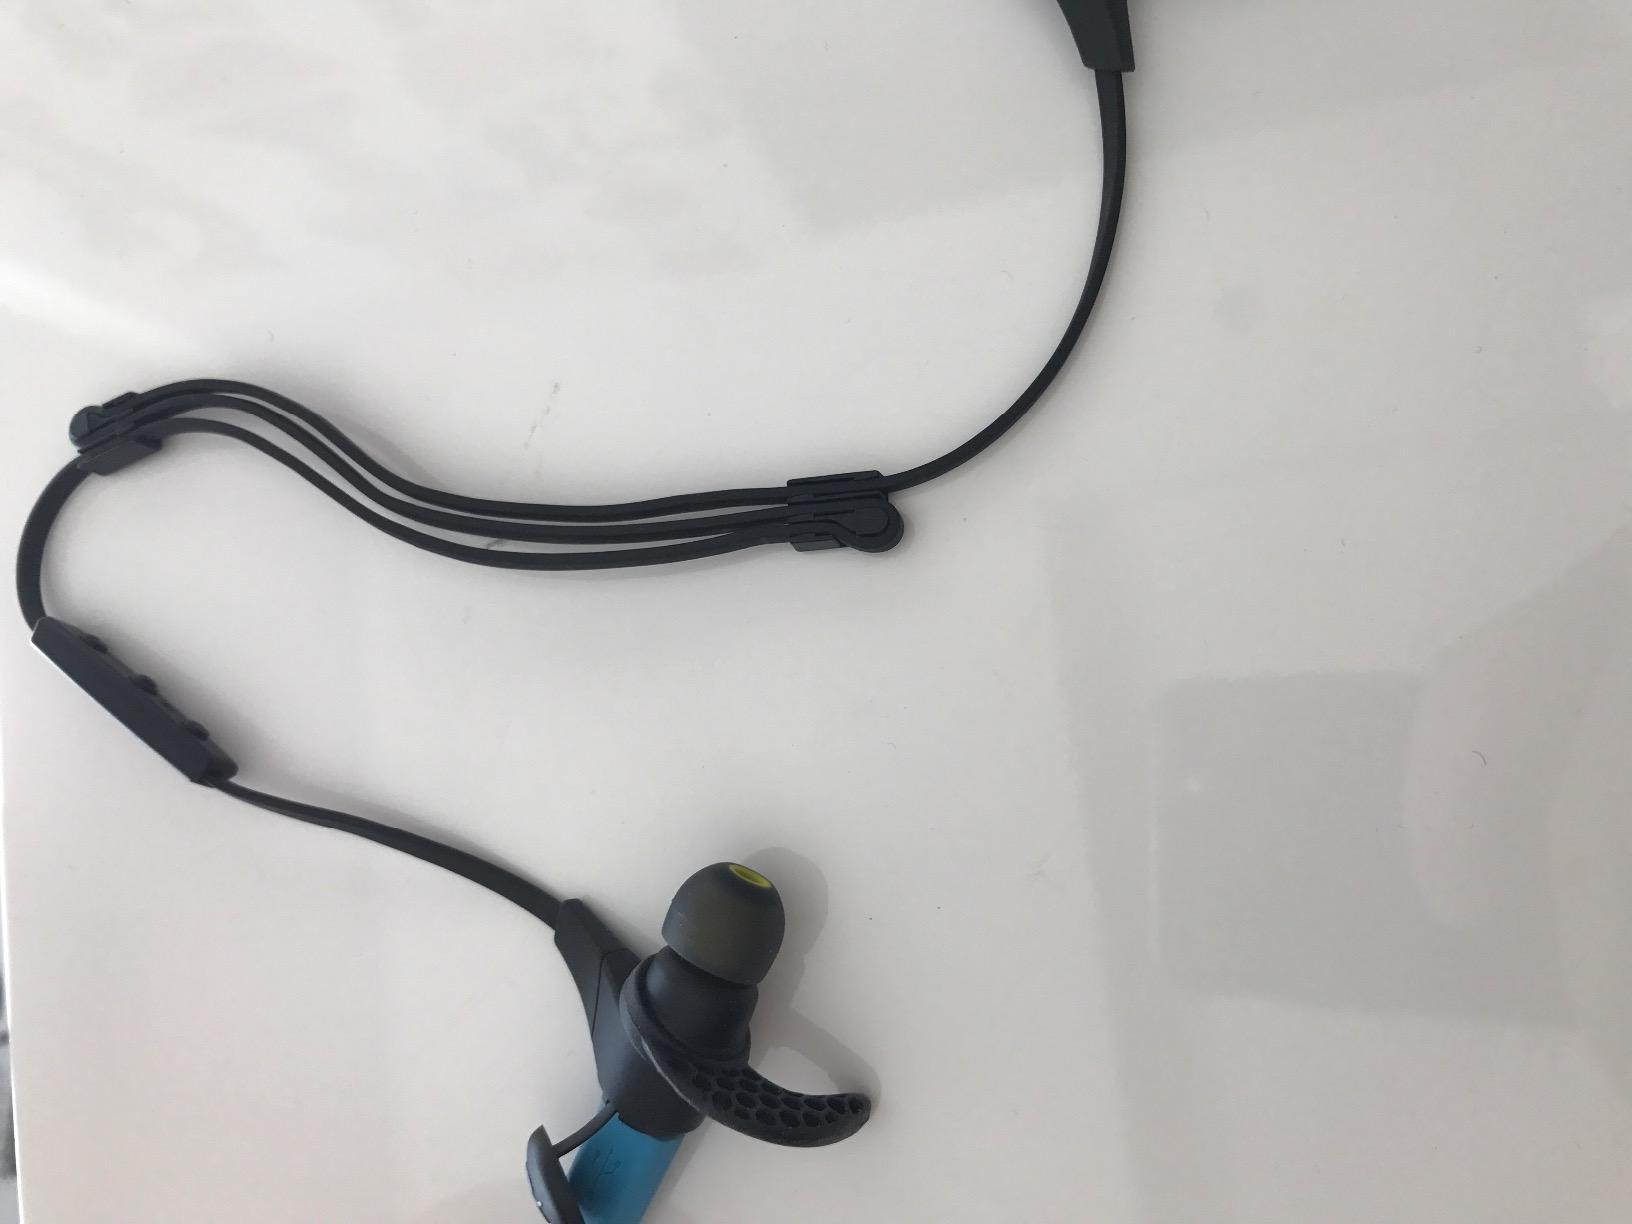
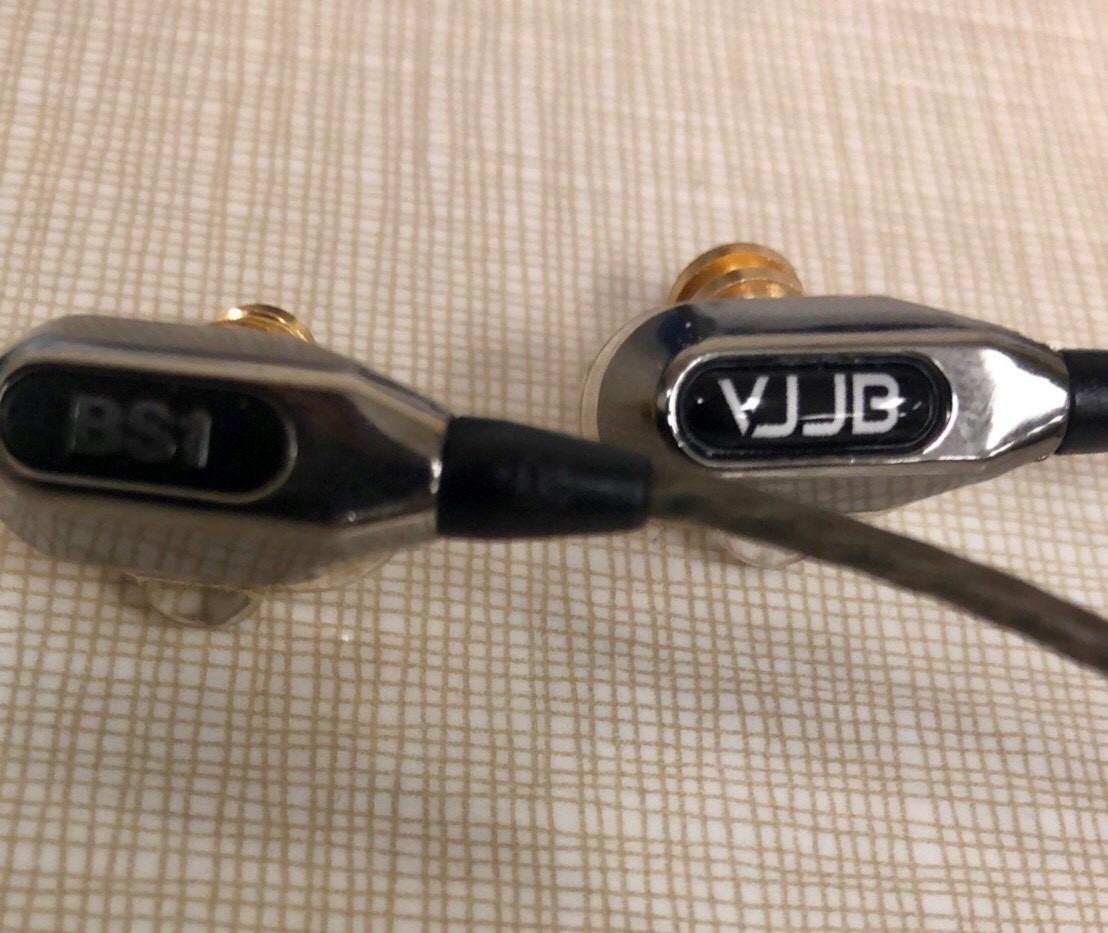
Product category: headphones
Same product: no